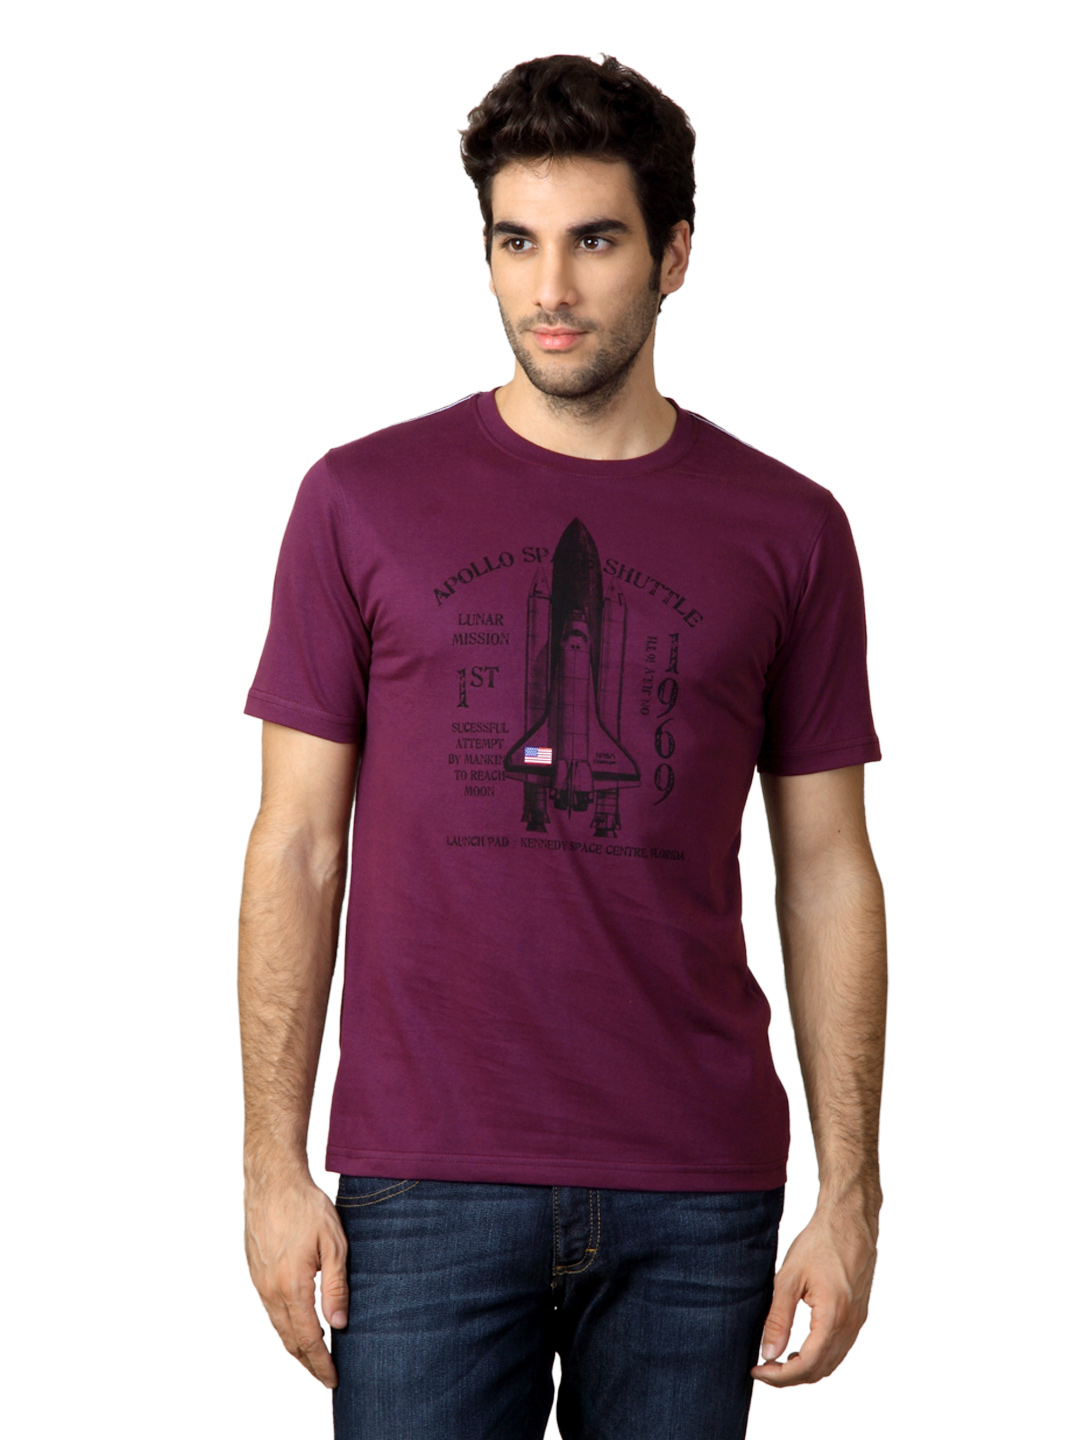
Locomotive Men Purple T-shirt
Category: Apparel / Topwear / Tshirts
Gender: Men
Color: Purple
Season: Summer 2012
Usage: Casual